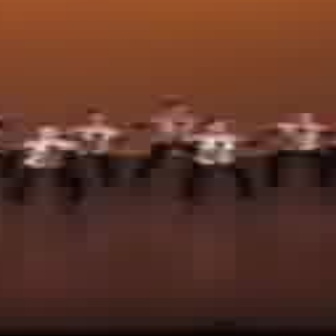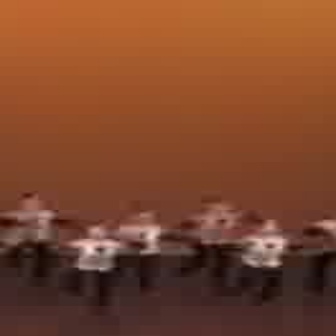
  Please identify the target specified by the bounding box [0,117,93,210] in the first image and locate it in the second image. Return the coordinates in [x_min,y_min,x_max,y_max] format.
Answer: [44,220,133,309]